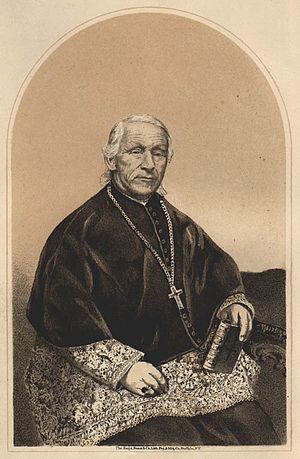
John Timon, C.M., né le 12 février 1797 à Conwago en Pennsylvanie et mort le 16 avril 1867 à Buffalo, est un prélat américain qui fut le premier évêque de Buffalo et le fondateur des Frères de la Sainte Enfance.